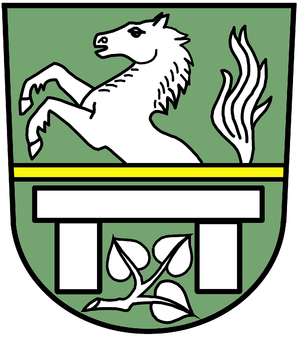
Dietzenrode-Vatterode est une commune allemande située dans l'arrondissement d'Eichsfeld en Thuringe.